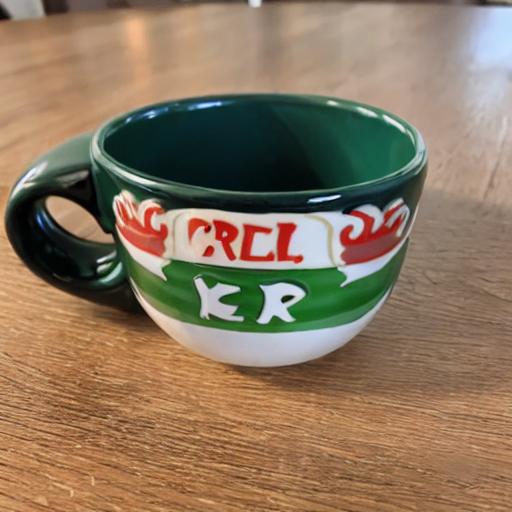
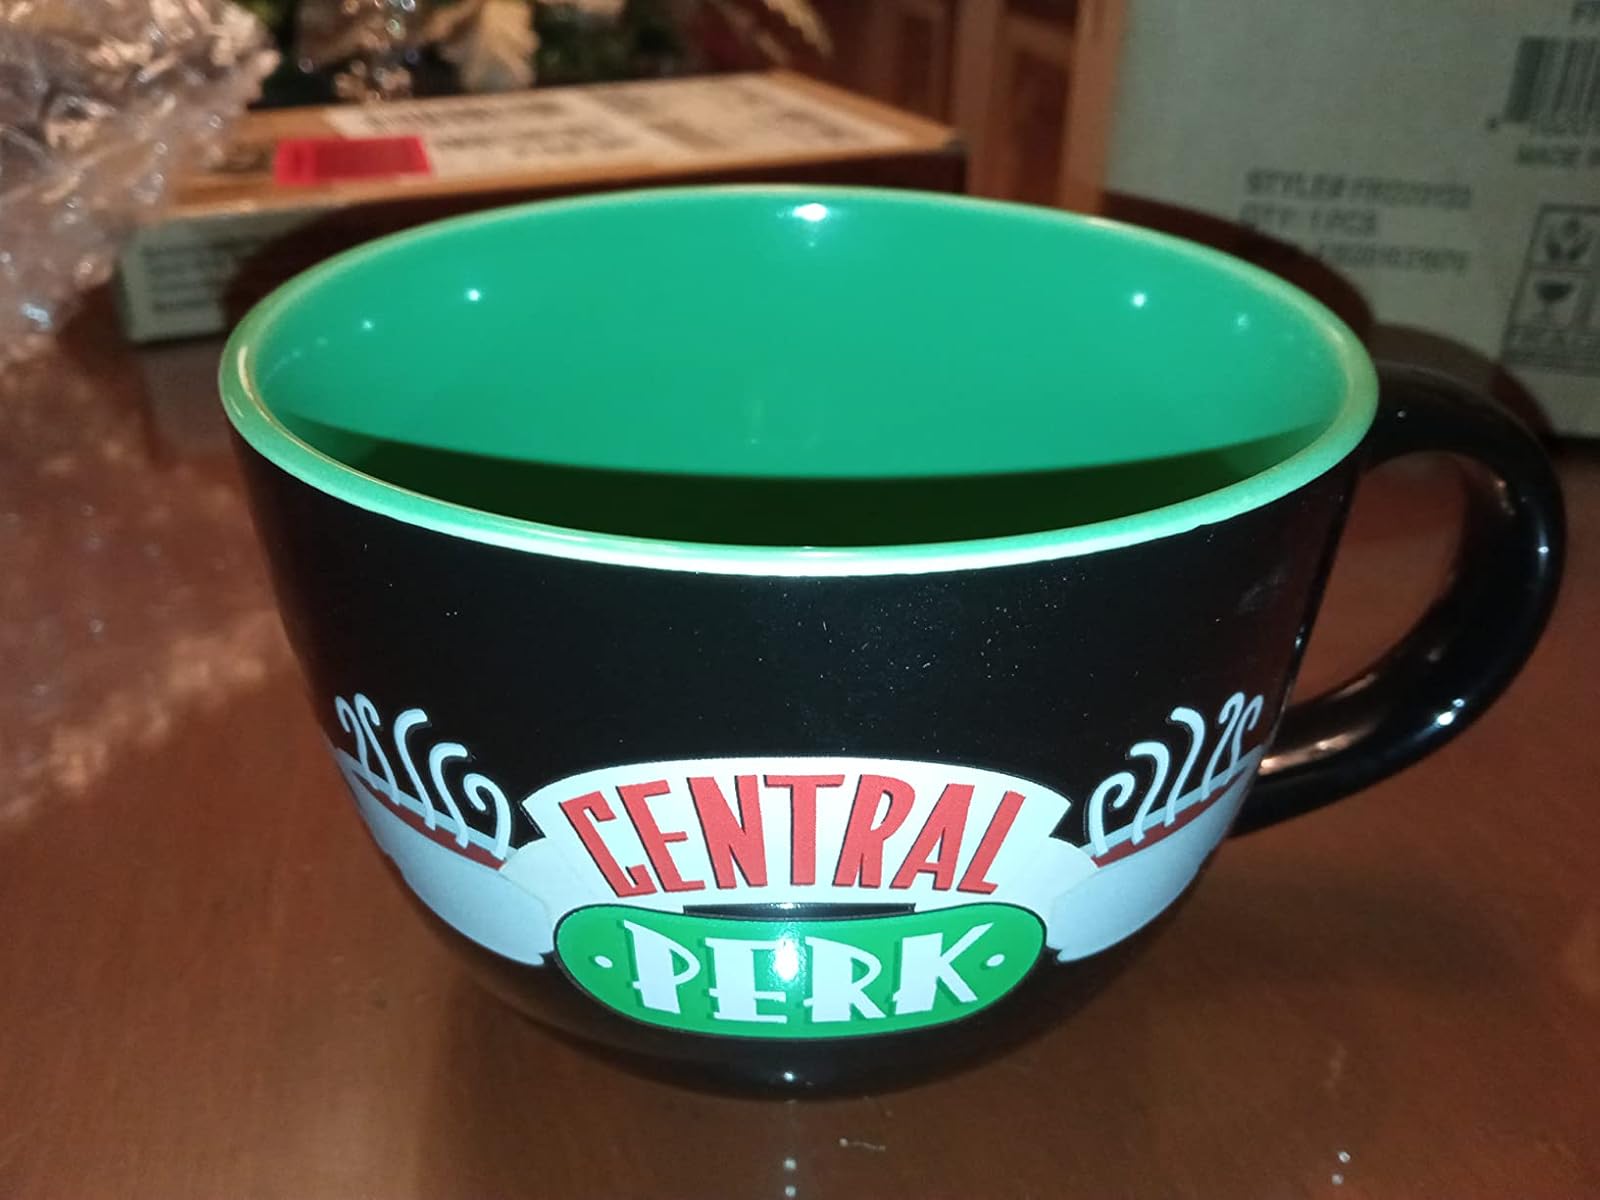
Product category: items_mug
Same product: no